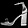
Label: Sandal